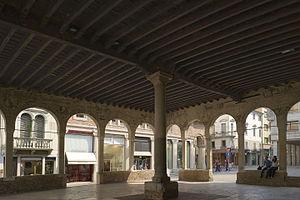
Trévise est une ville italienne de la province de même nom, en Vénétie.